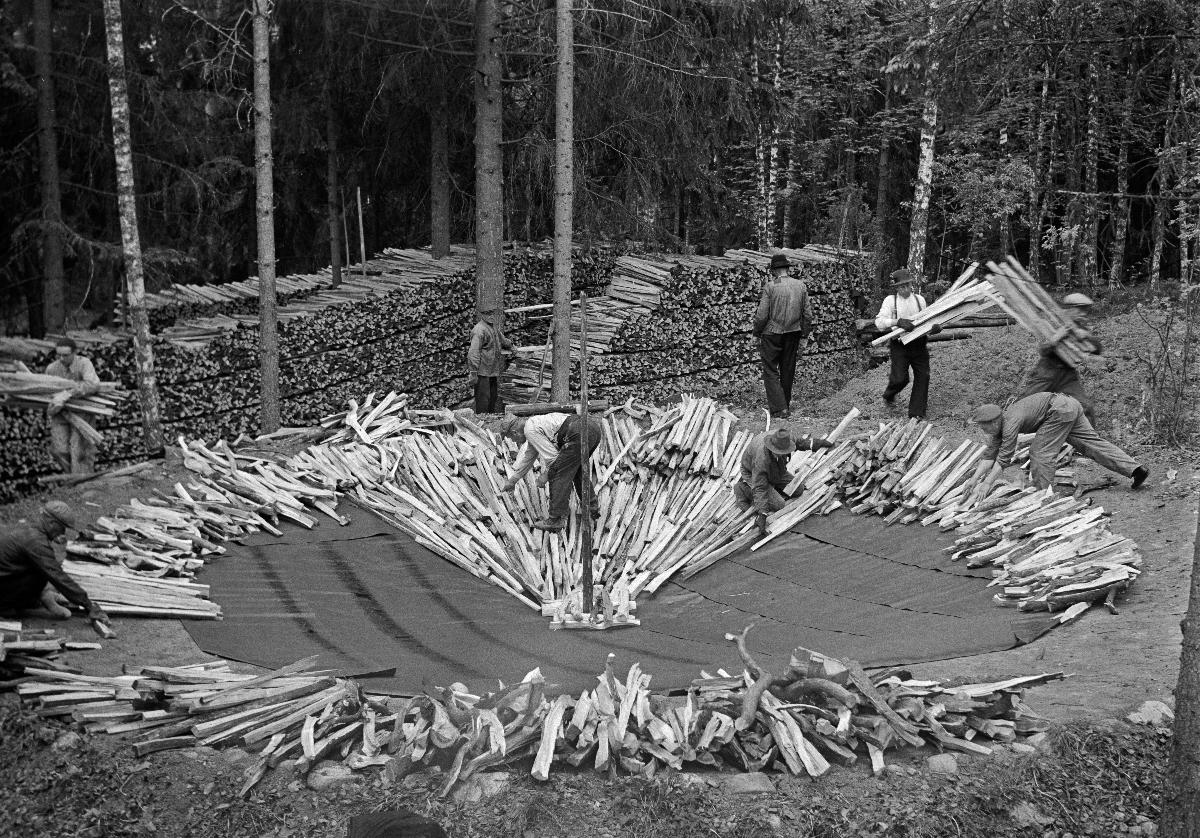
Tervahauta Seurasaaressa
Tjärgrav på Fölisön; Tar grave in Seurasaari
sisällön kuvaus: Tervahauta Helsingin Seurasaaressa kesäkuussa 1938. Halkoja pinotaan tervahautaan. content description: A tar grave in Seurasaari, Helsinki June 1938. innehållsbeskrivning: En tjärgrav på Fölisön i Helsingfors juni 1938. Veden radas i tjärgraven.
Kuvaaja: Sundström, Hugo, kuvaaja
Vuosi: 1938
Paikka: Suomi, Uusimaa, Helsinki, Seurasaari Helsinki
Aiheet: HBL; terva; tervahaudat; tervanpoltto; miilut; tar; tar burning; forestry; tar graves; kilns; tjära; tjärbränning; skogsindustri; tjärgravar; tjärmilor; milor